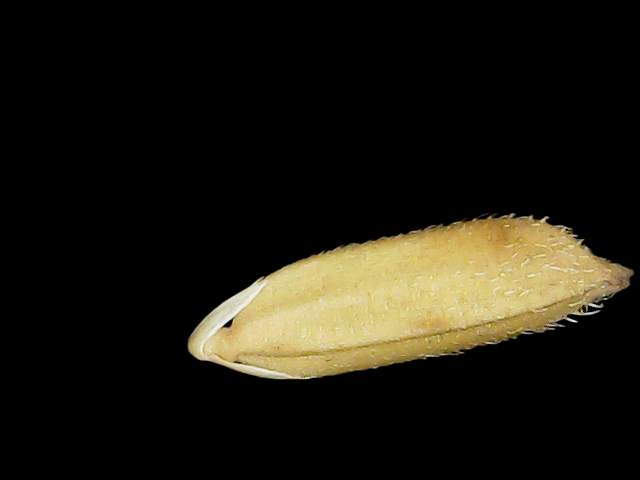
Rice variety: Binadhan23